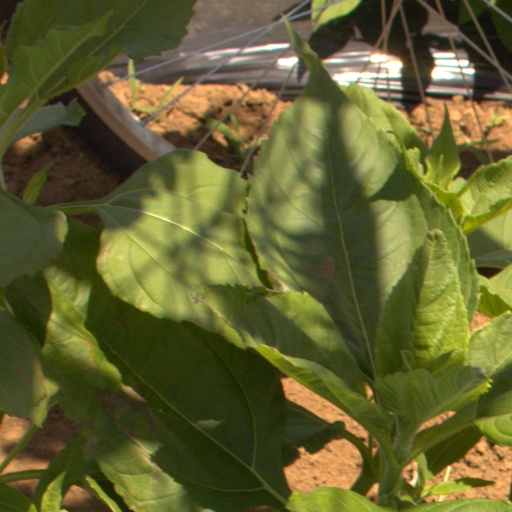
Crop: Jerusalem artichoke